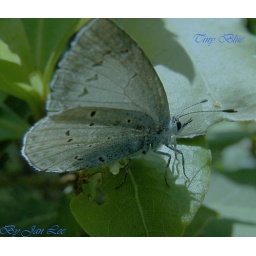
Tiny little powder blue butterfly one of many in the garden.